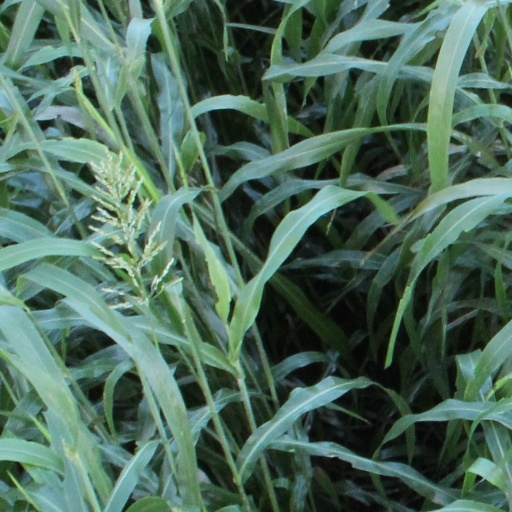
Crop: sorghum